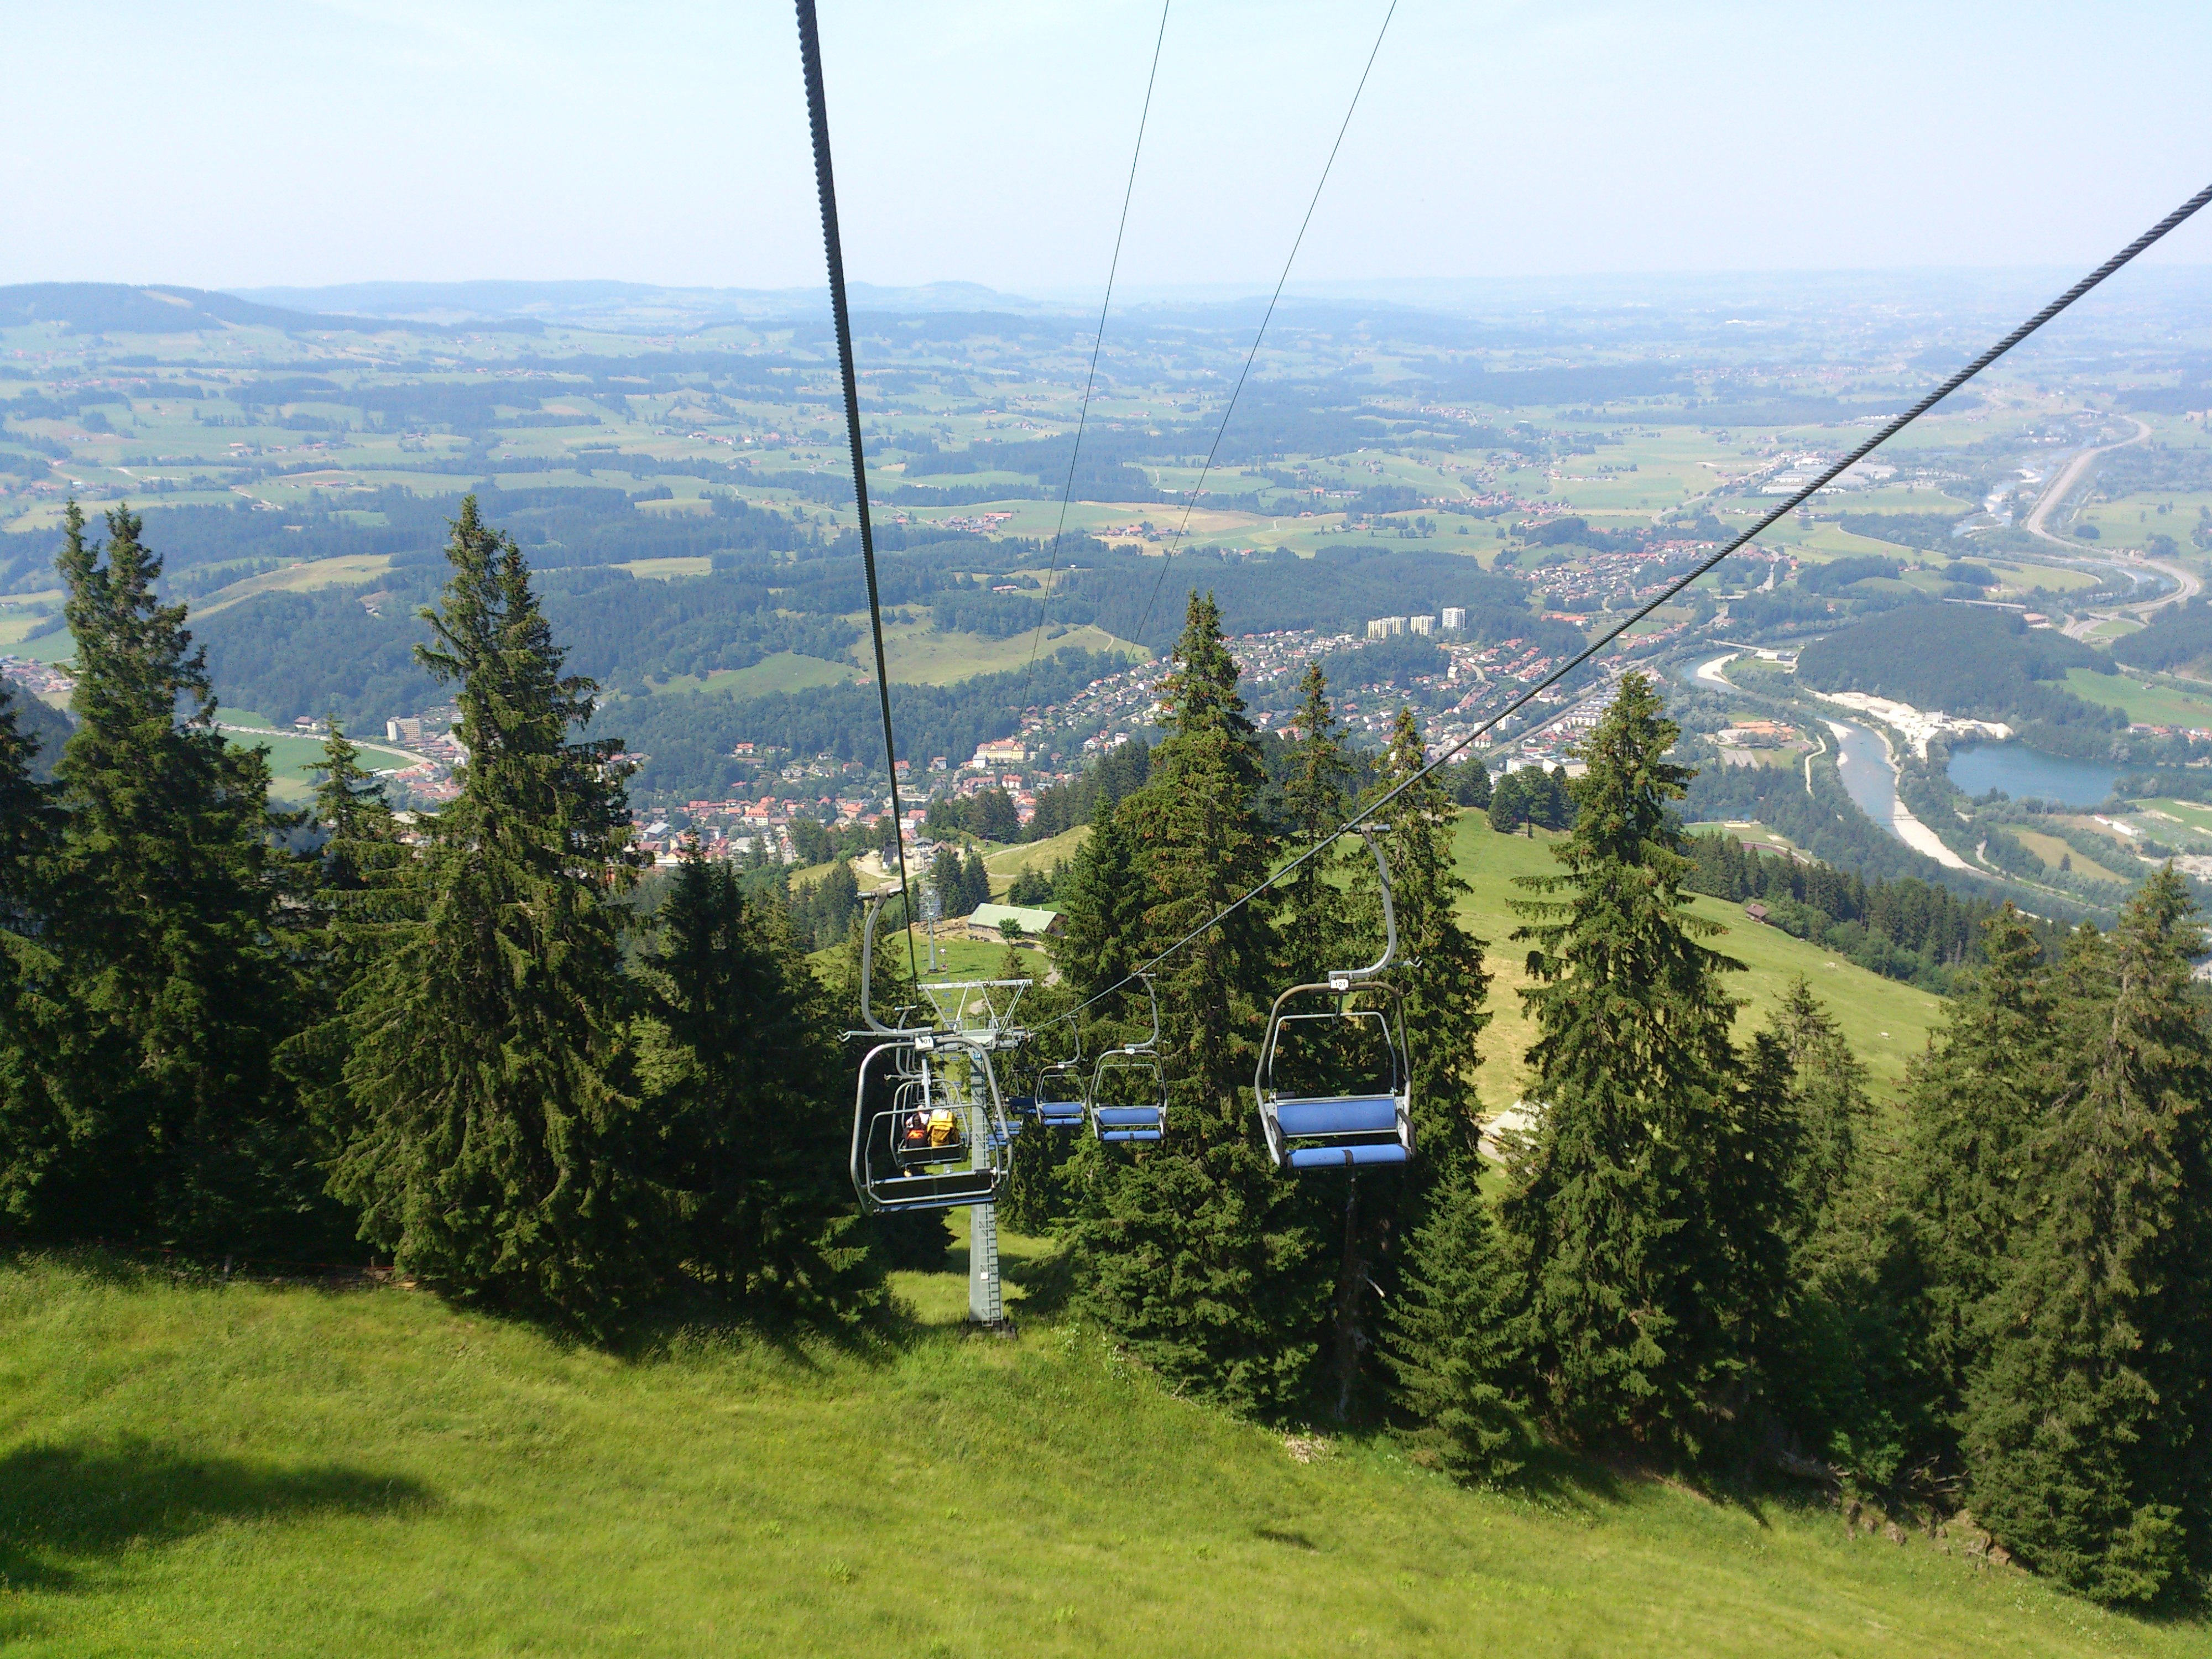
mountain, trail, meadow, mountain range, chairlift, cable car, ridge, mountains, alps, immenstadt, mountain pass, mountainous landforms, lunch train